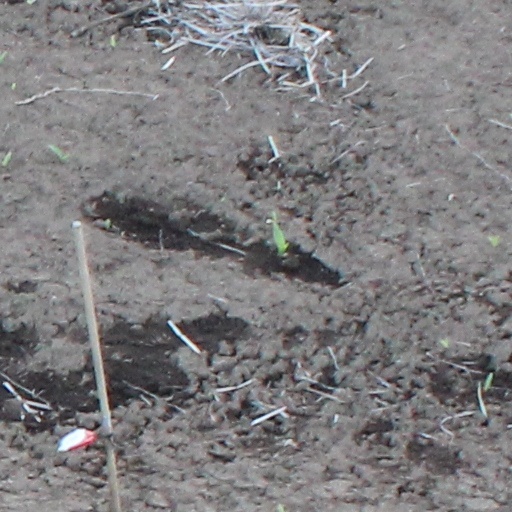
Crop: wheat